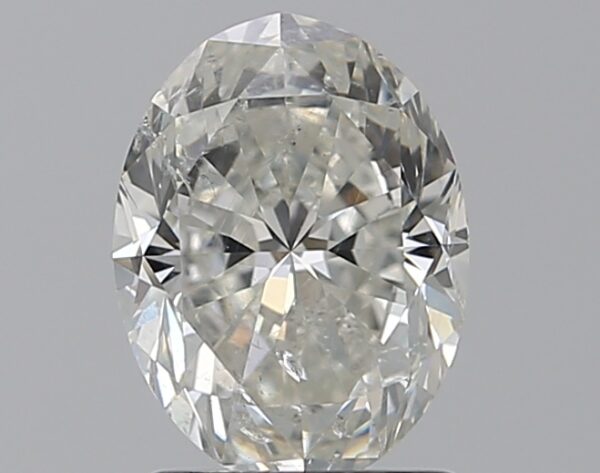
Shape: oval
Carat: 1.5
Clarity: SI2
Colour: H
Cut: VG
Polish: EX
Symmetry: EX
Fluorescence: N
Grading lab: GIA
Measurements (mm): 8.4 x 6.31 x 4.15